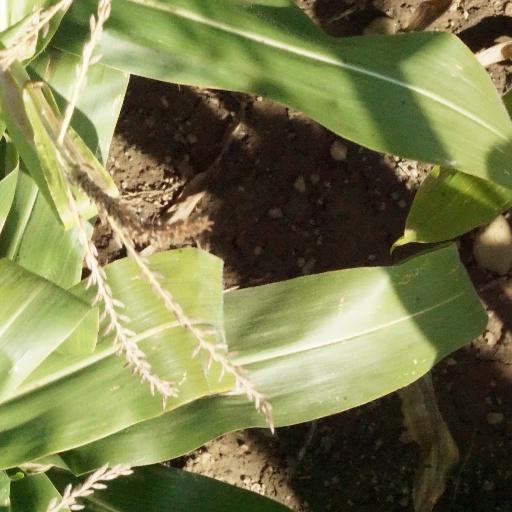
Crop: maize; corn